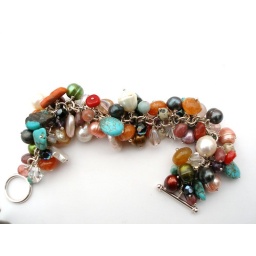
This is a silver chain bracelet covered in semi precious stones